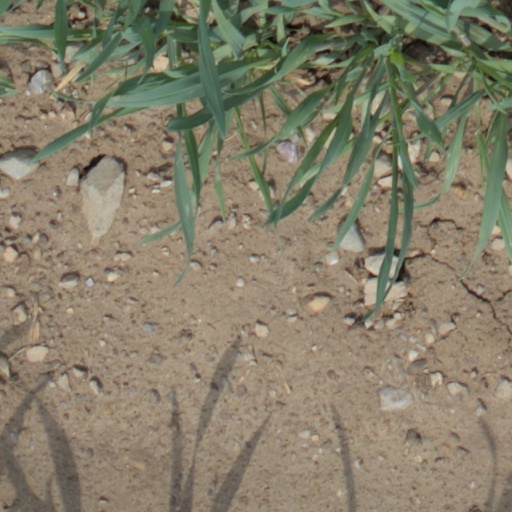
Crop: wheat